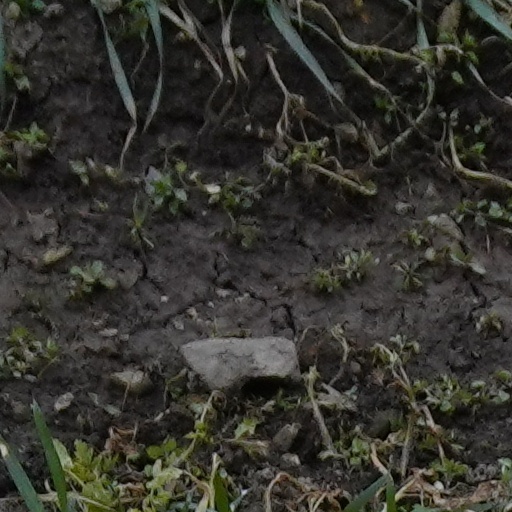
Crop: wheat